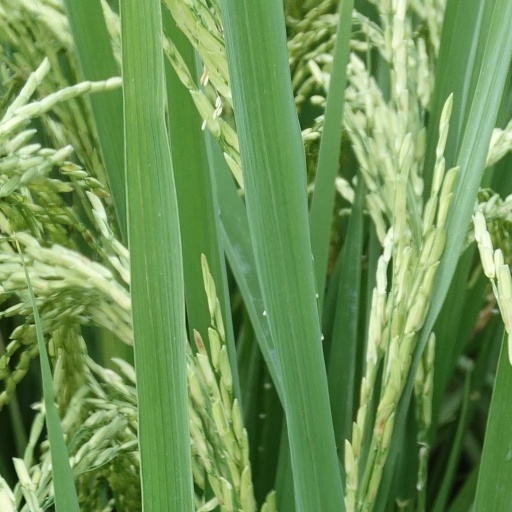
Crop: rice